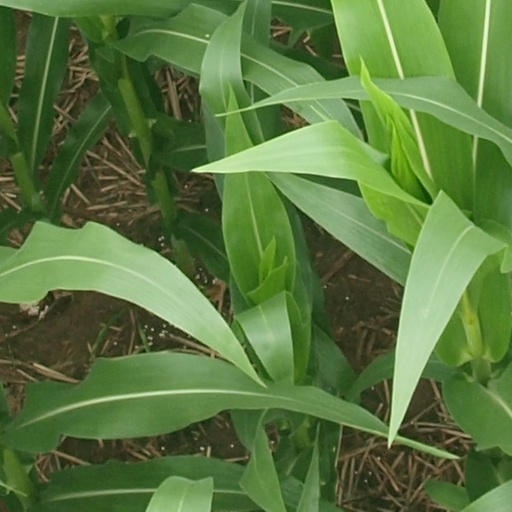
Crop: maize; corn